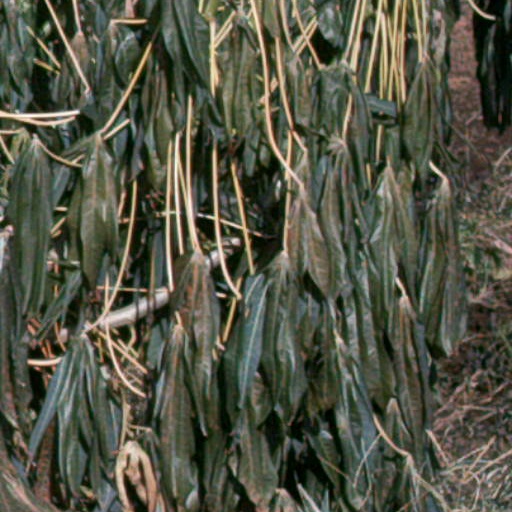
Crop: cassava